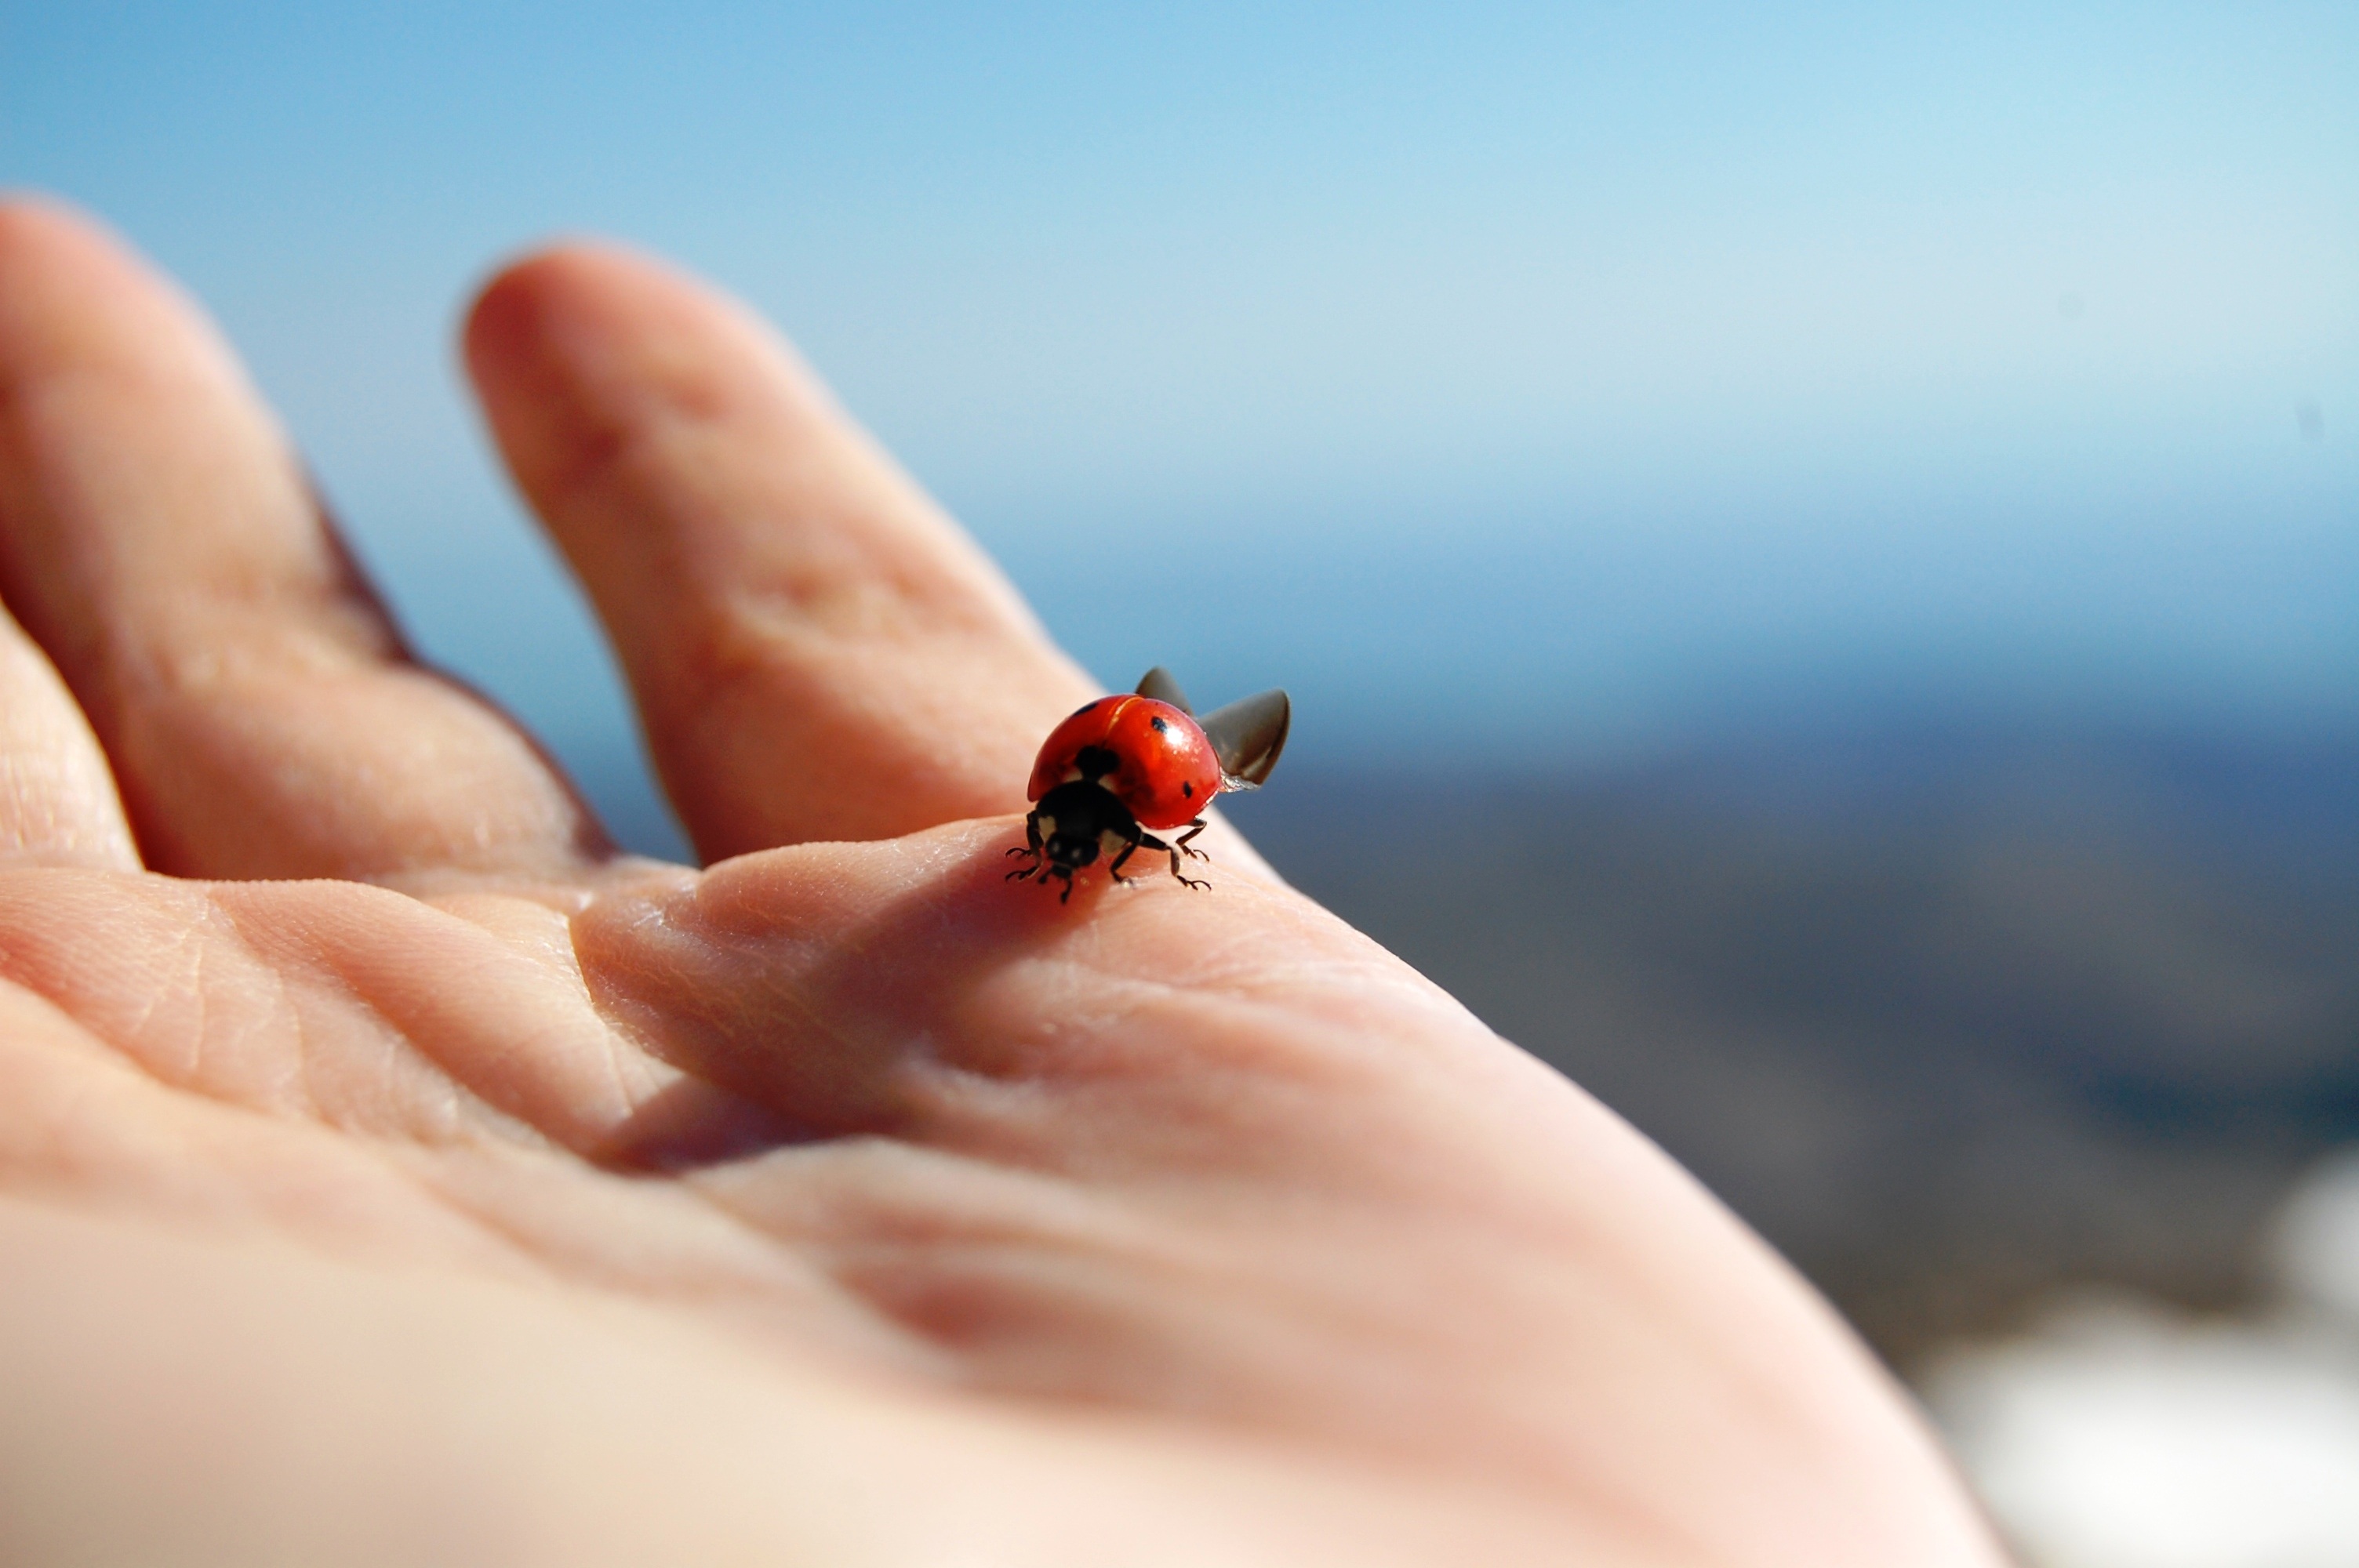
hand, photography, leg, finger, red, insect, ladybug, bug, nail, ladybird, invertebrate, close up, luck, macro photography